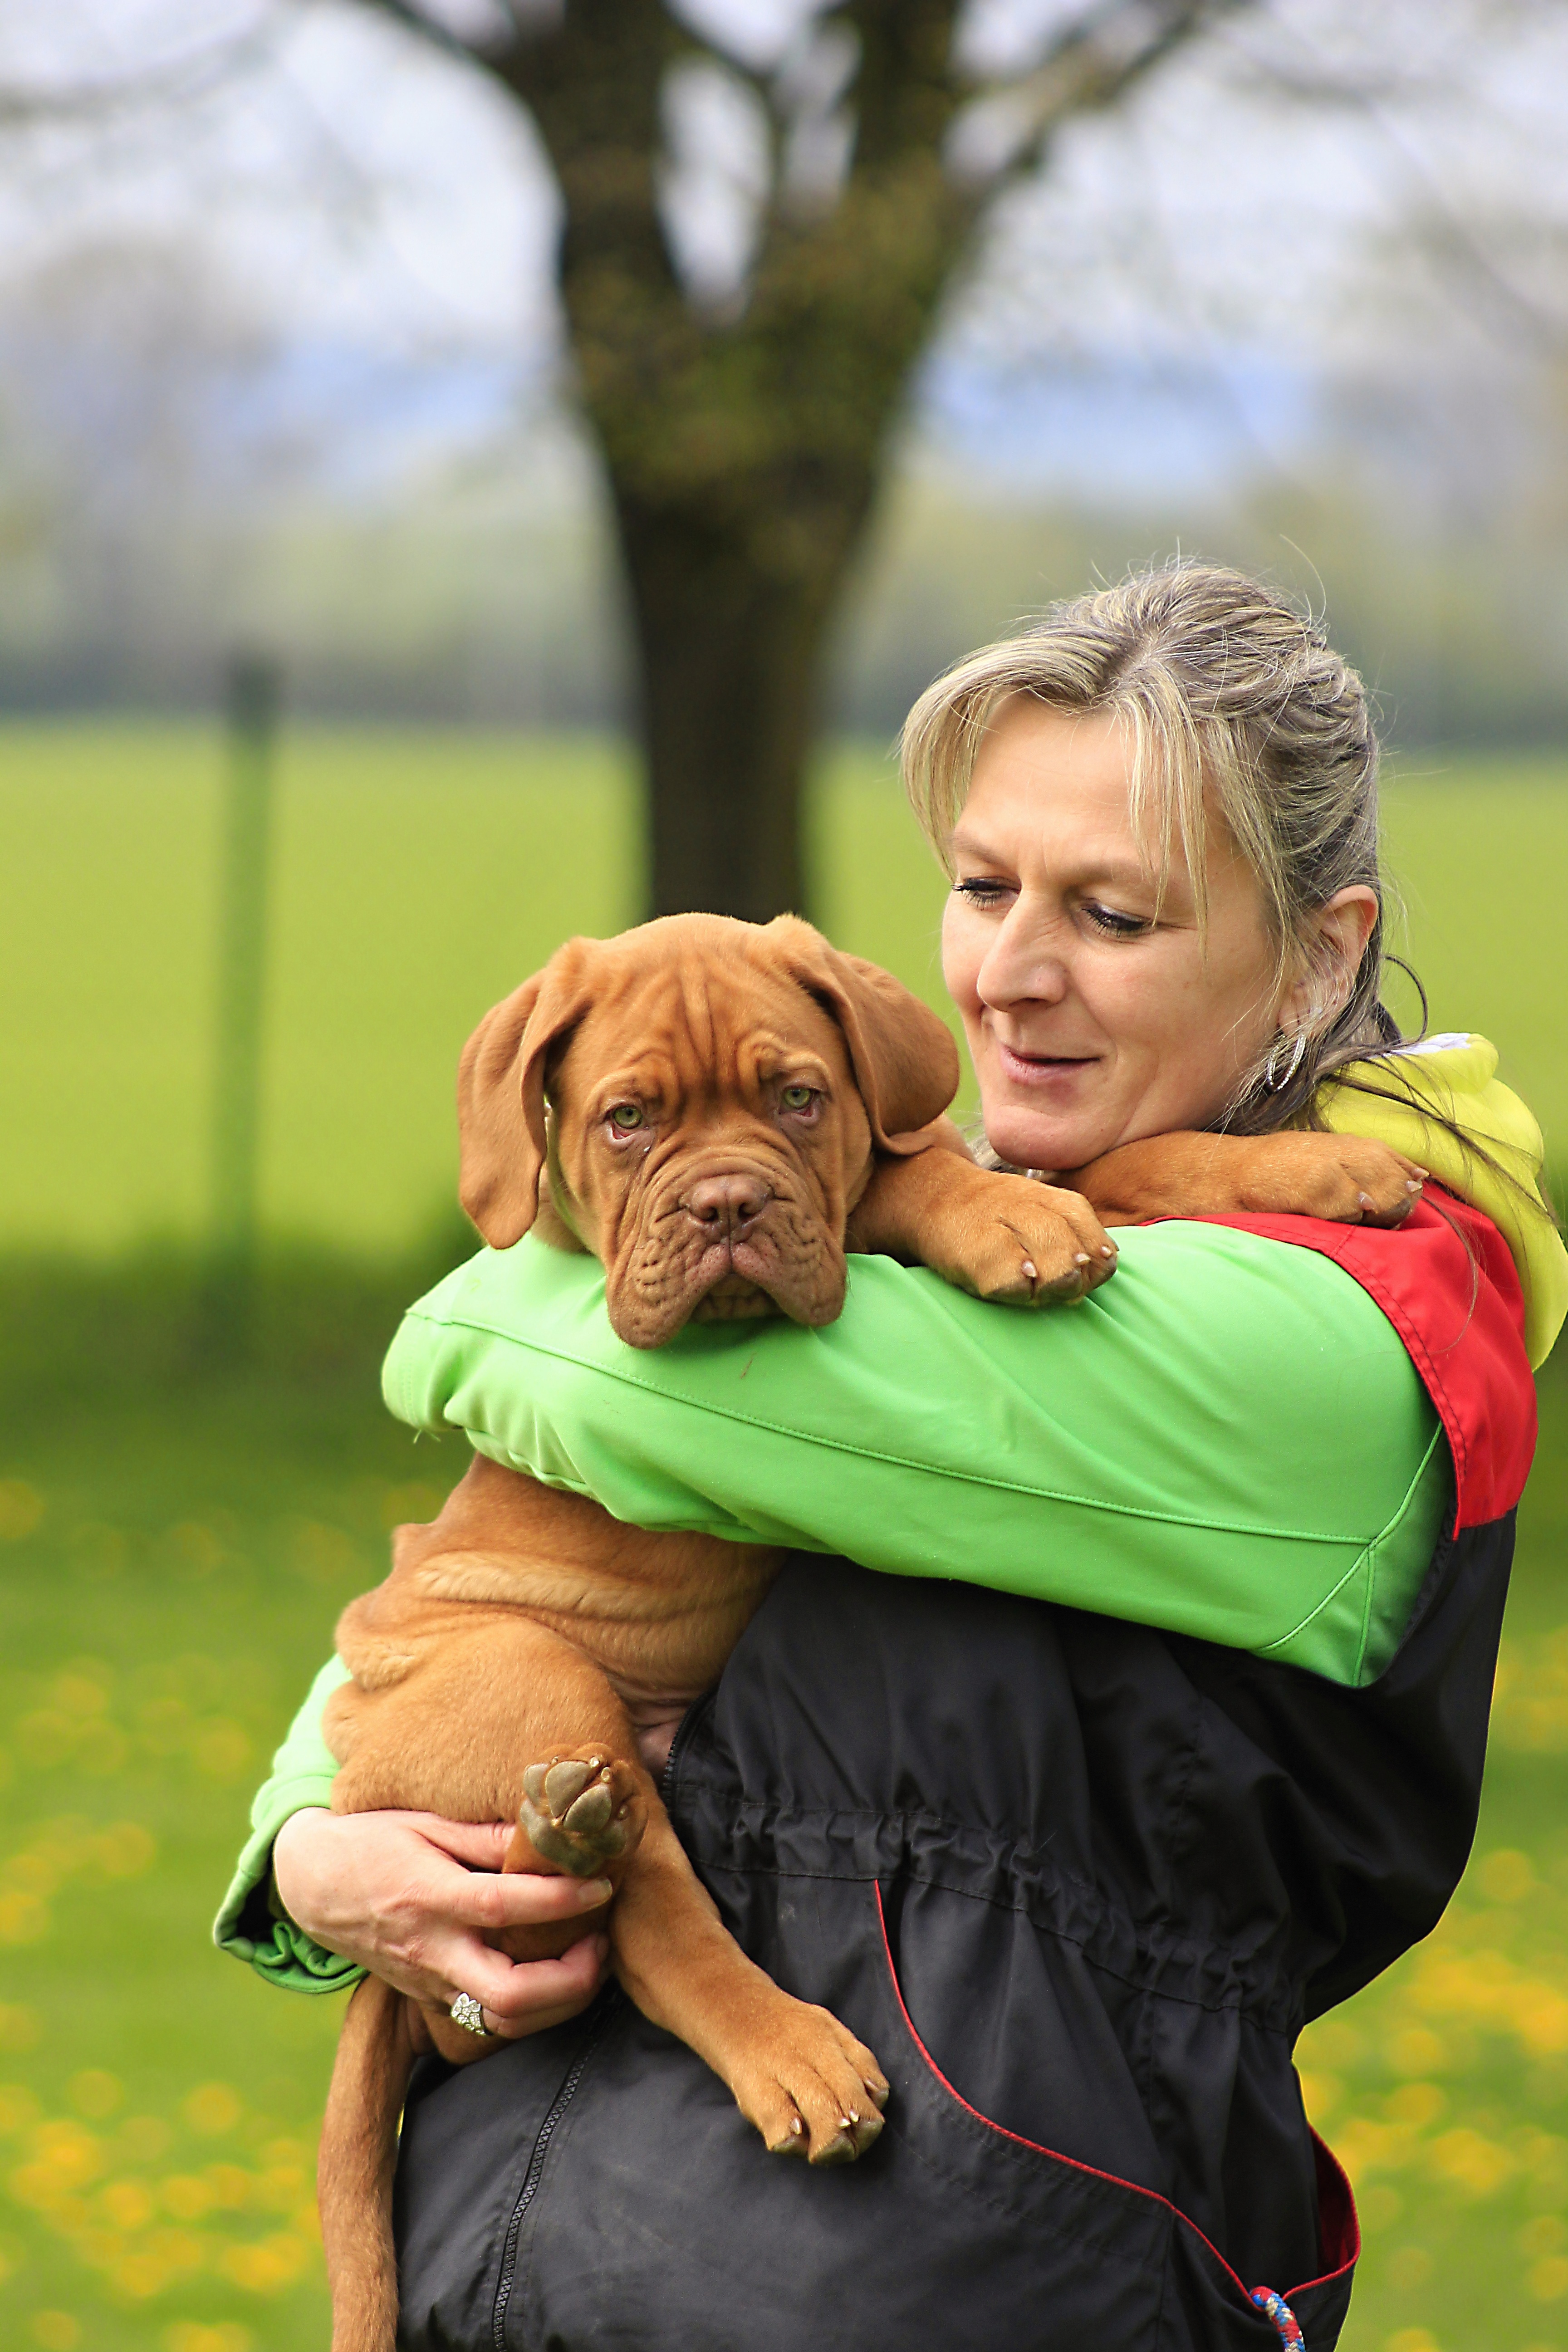
nature, grass, people, puppy, dog, animal, cute, canine, summer, pet, young, park, brown, mammal, child, outdoors, sunny, de, french, head, funny, bordeaux, breed, purebred, interaction, mastiff, dogue, dog like mammal